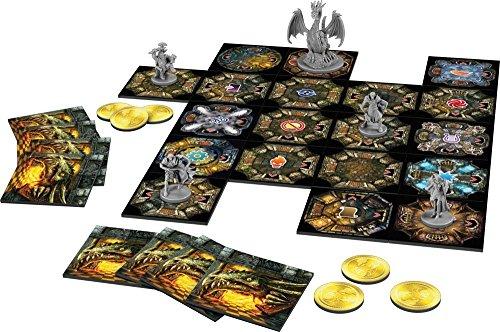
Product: Drakon 4th Edition
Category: Toys & Games | Games & Accessories | Board Games
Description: The classic board game of treasure, greed, and dragonfire for two to six players.
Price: $26.99
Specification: ProductDimensions:10x10x2inches|ItemWeight:1.2pounds|ShippingWeight:1.2pounds(Viewshippingratesandpolicies)|ASIN:161661434X|Itemmodelnumber:TJ09|Manufacturerrecommendedage:13-15years